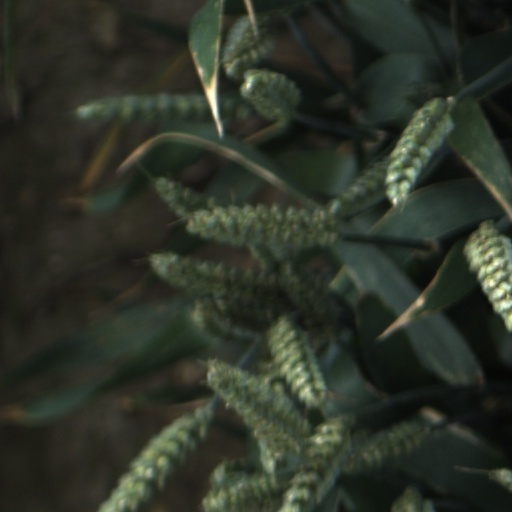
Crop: wheat